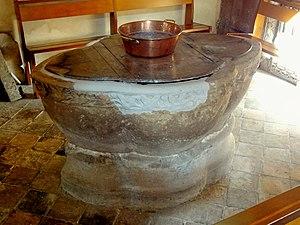
Première travée du bas-côté nord
L' église Saint-André de Boissy-l'Aillerie est l'église paroissiale de la commune de Boissy-l'Aillerie dans le Val-d'Oise. Elle se composait d'une nef romane du XIIᵉ et d'un chœur gothique du XIIIᵉ siècle. Ruinée dès la fin du XVIIIᵉ siècle, l'église restera longtemps en état d'abandon, avant que le chœur ne soit reconstruit entre 1848 et 1850. La nef et le clocher ne seront pas reconstruits et seulement des vestiges mineurs rappellent encore que l'église était initialement plus grande. Le chœur est toutefois de dimensions généreuses et présente une élévation sur trois niveaux, avec bas-côtés, triforium et baies hautes. Malgré les reconstructions successives, son architecture reste très homogène. Il fait l'objet d’une inscription au titre des monuments historiques depuis le 16 juin 1926.